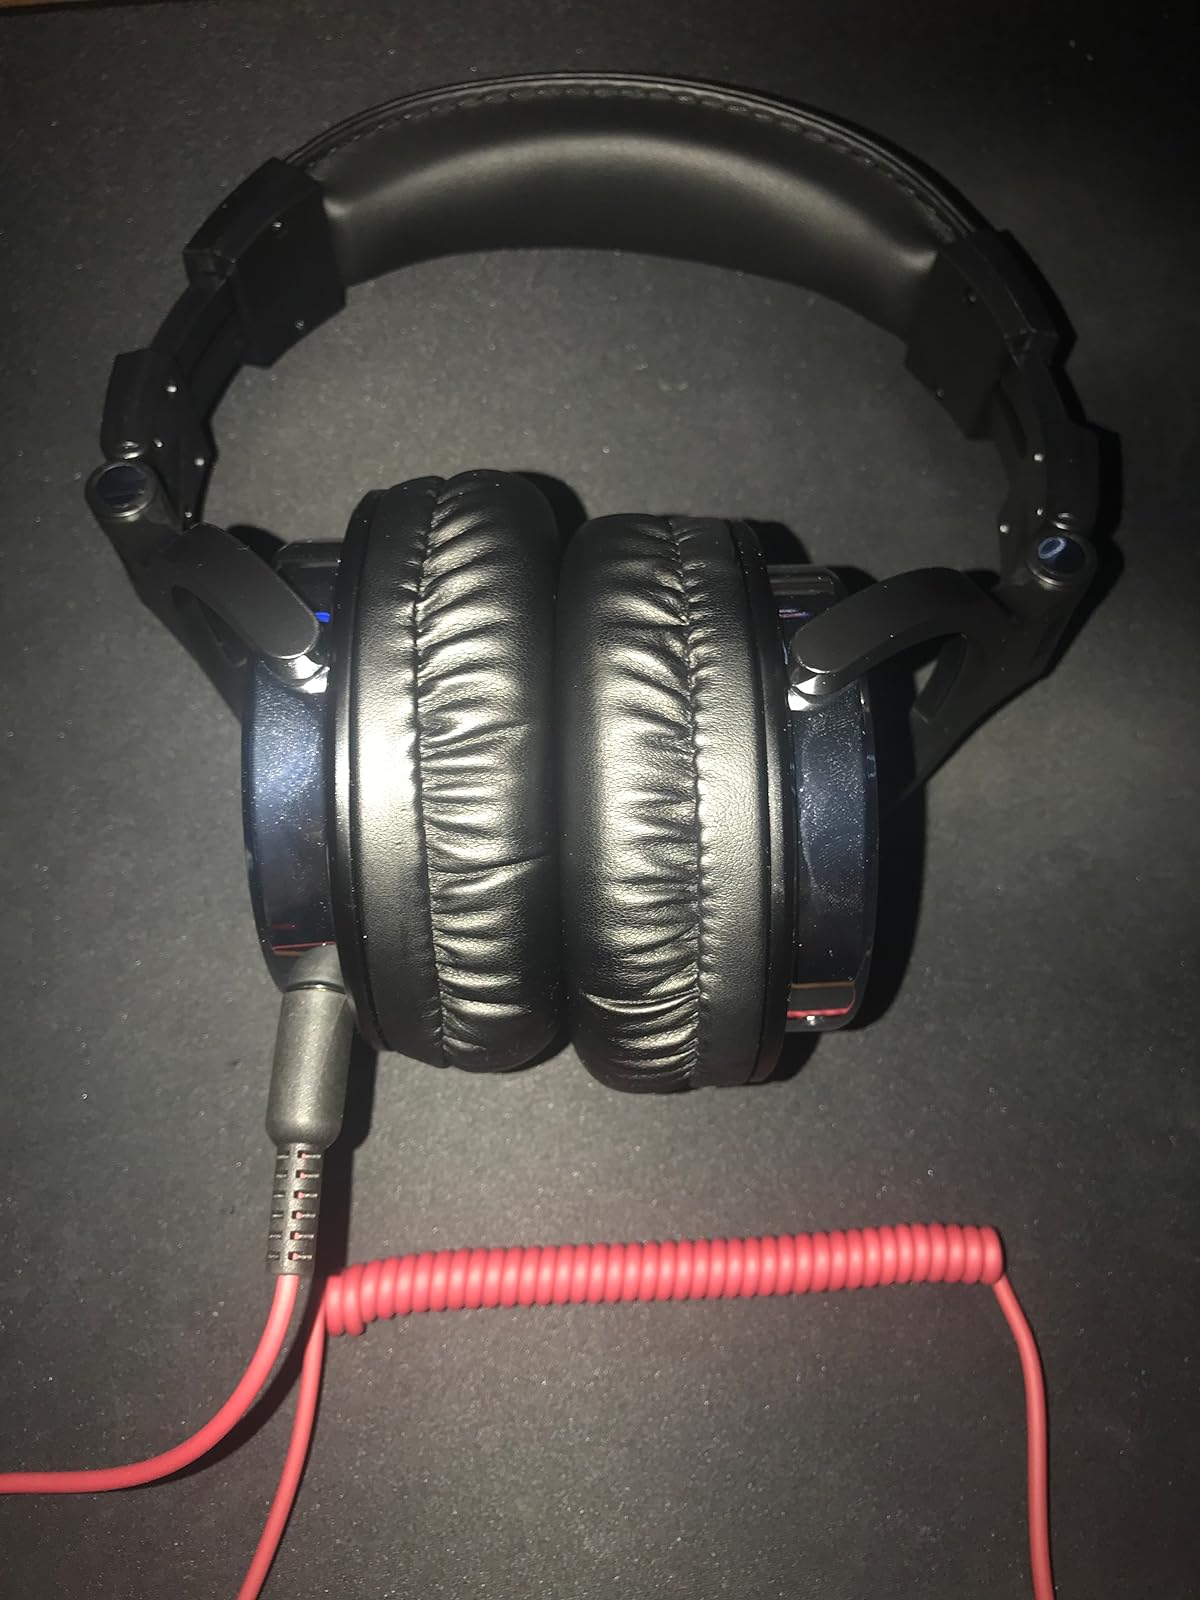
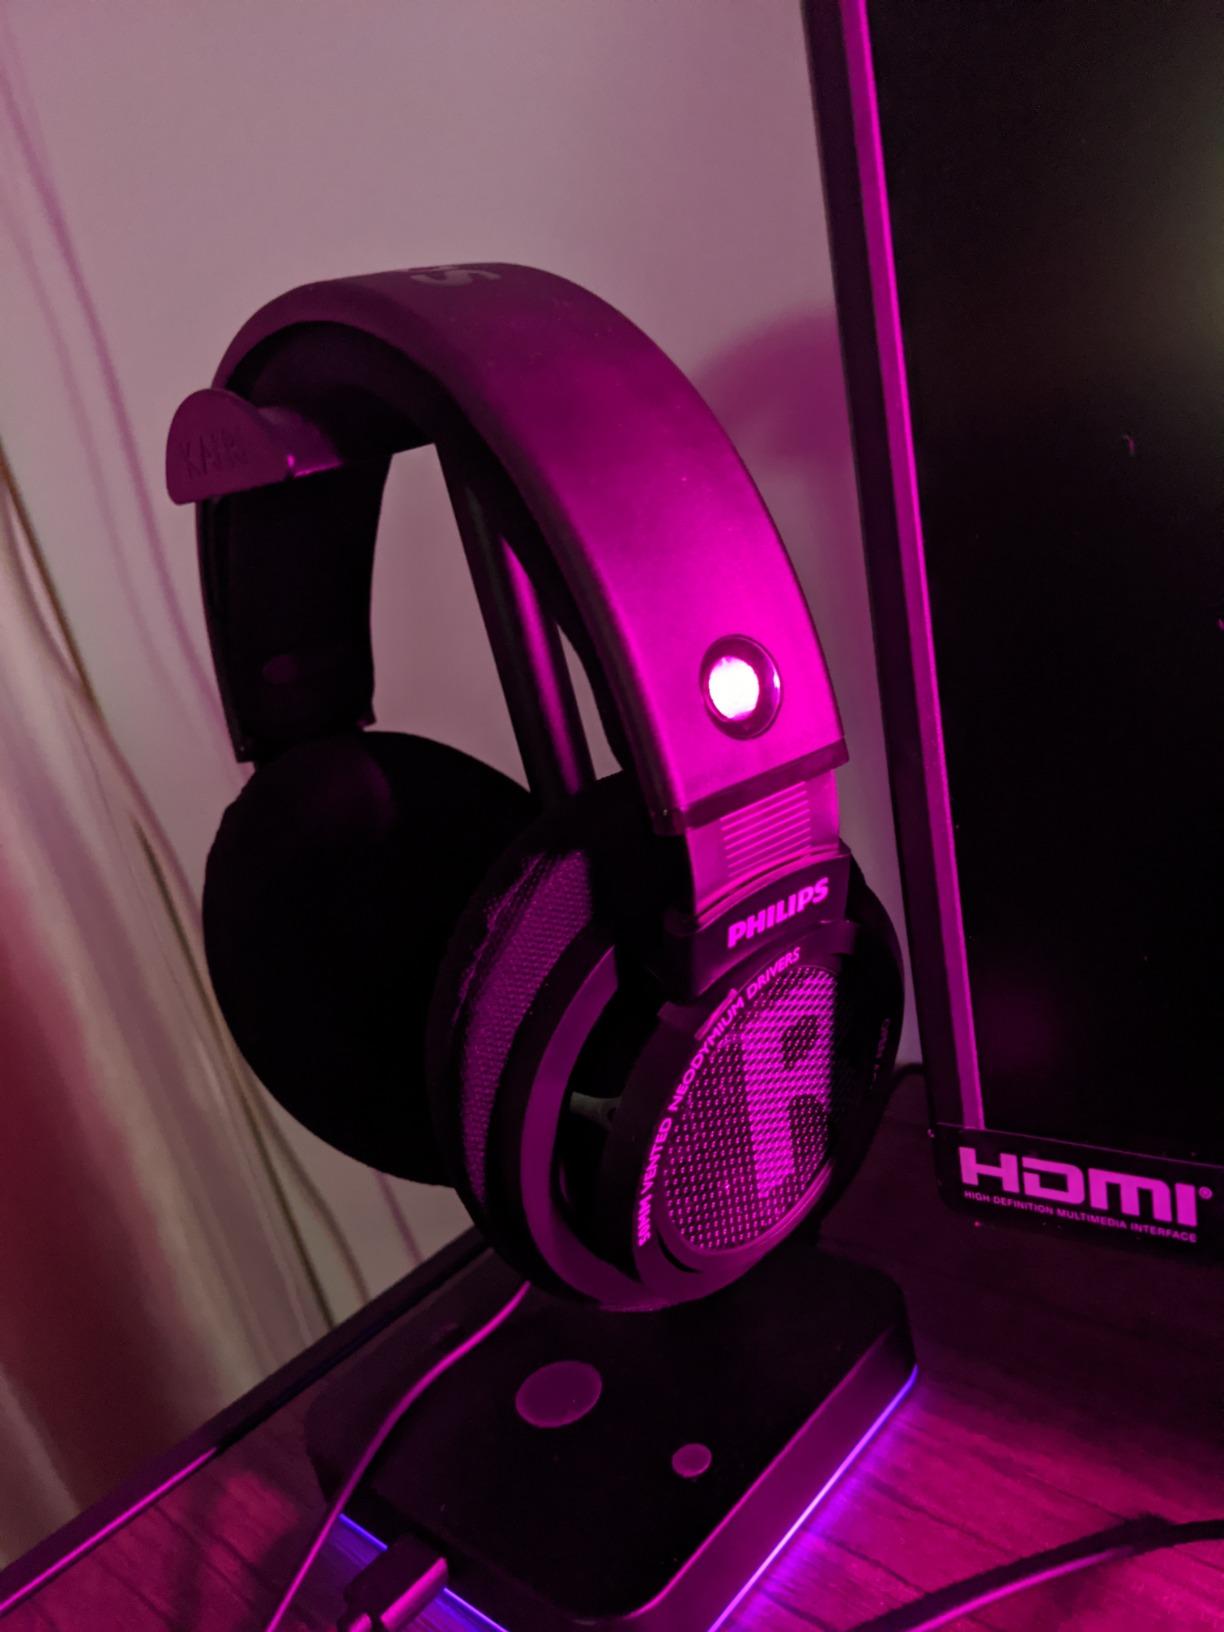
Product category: headphones
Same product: no